Eric S. Raymond

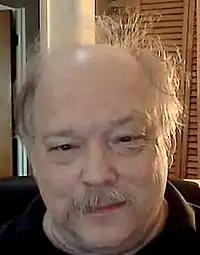
ESR at the SouthEast LinuxFest in 2019

Raymond coined an aphorism he dubbed Linus's law, inspired by Linus Torvalds: "Given enough eyeballs, all bugs are shallow". It first appeared in his book "The Cathedral and the Bazaar".